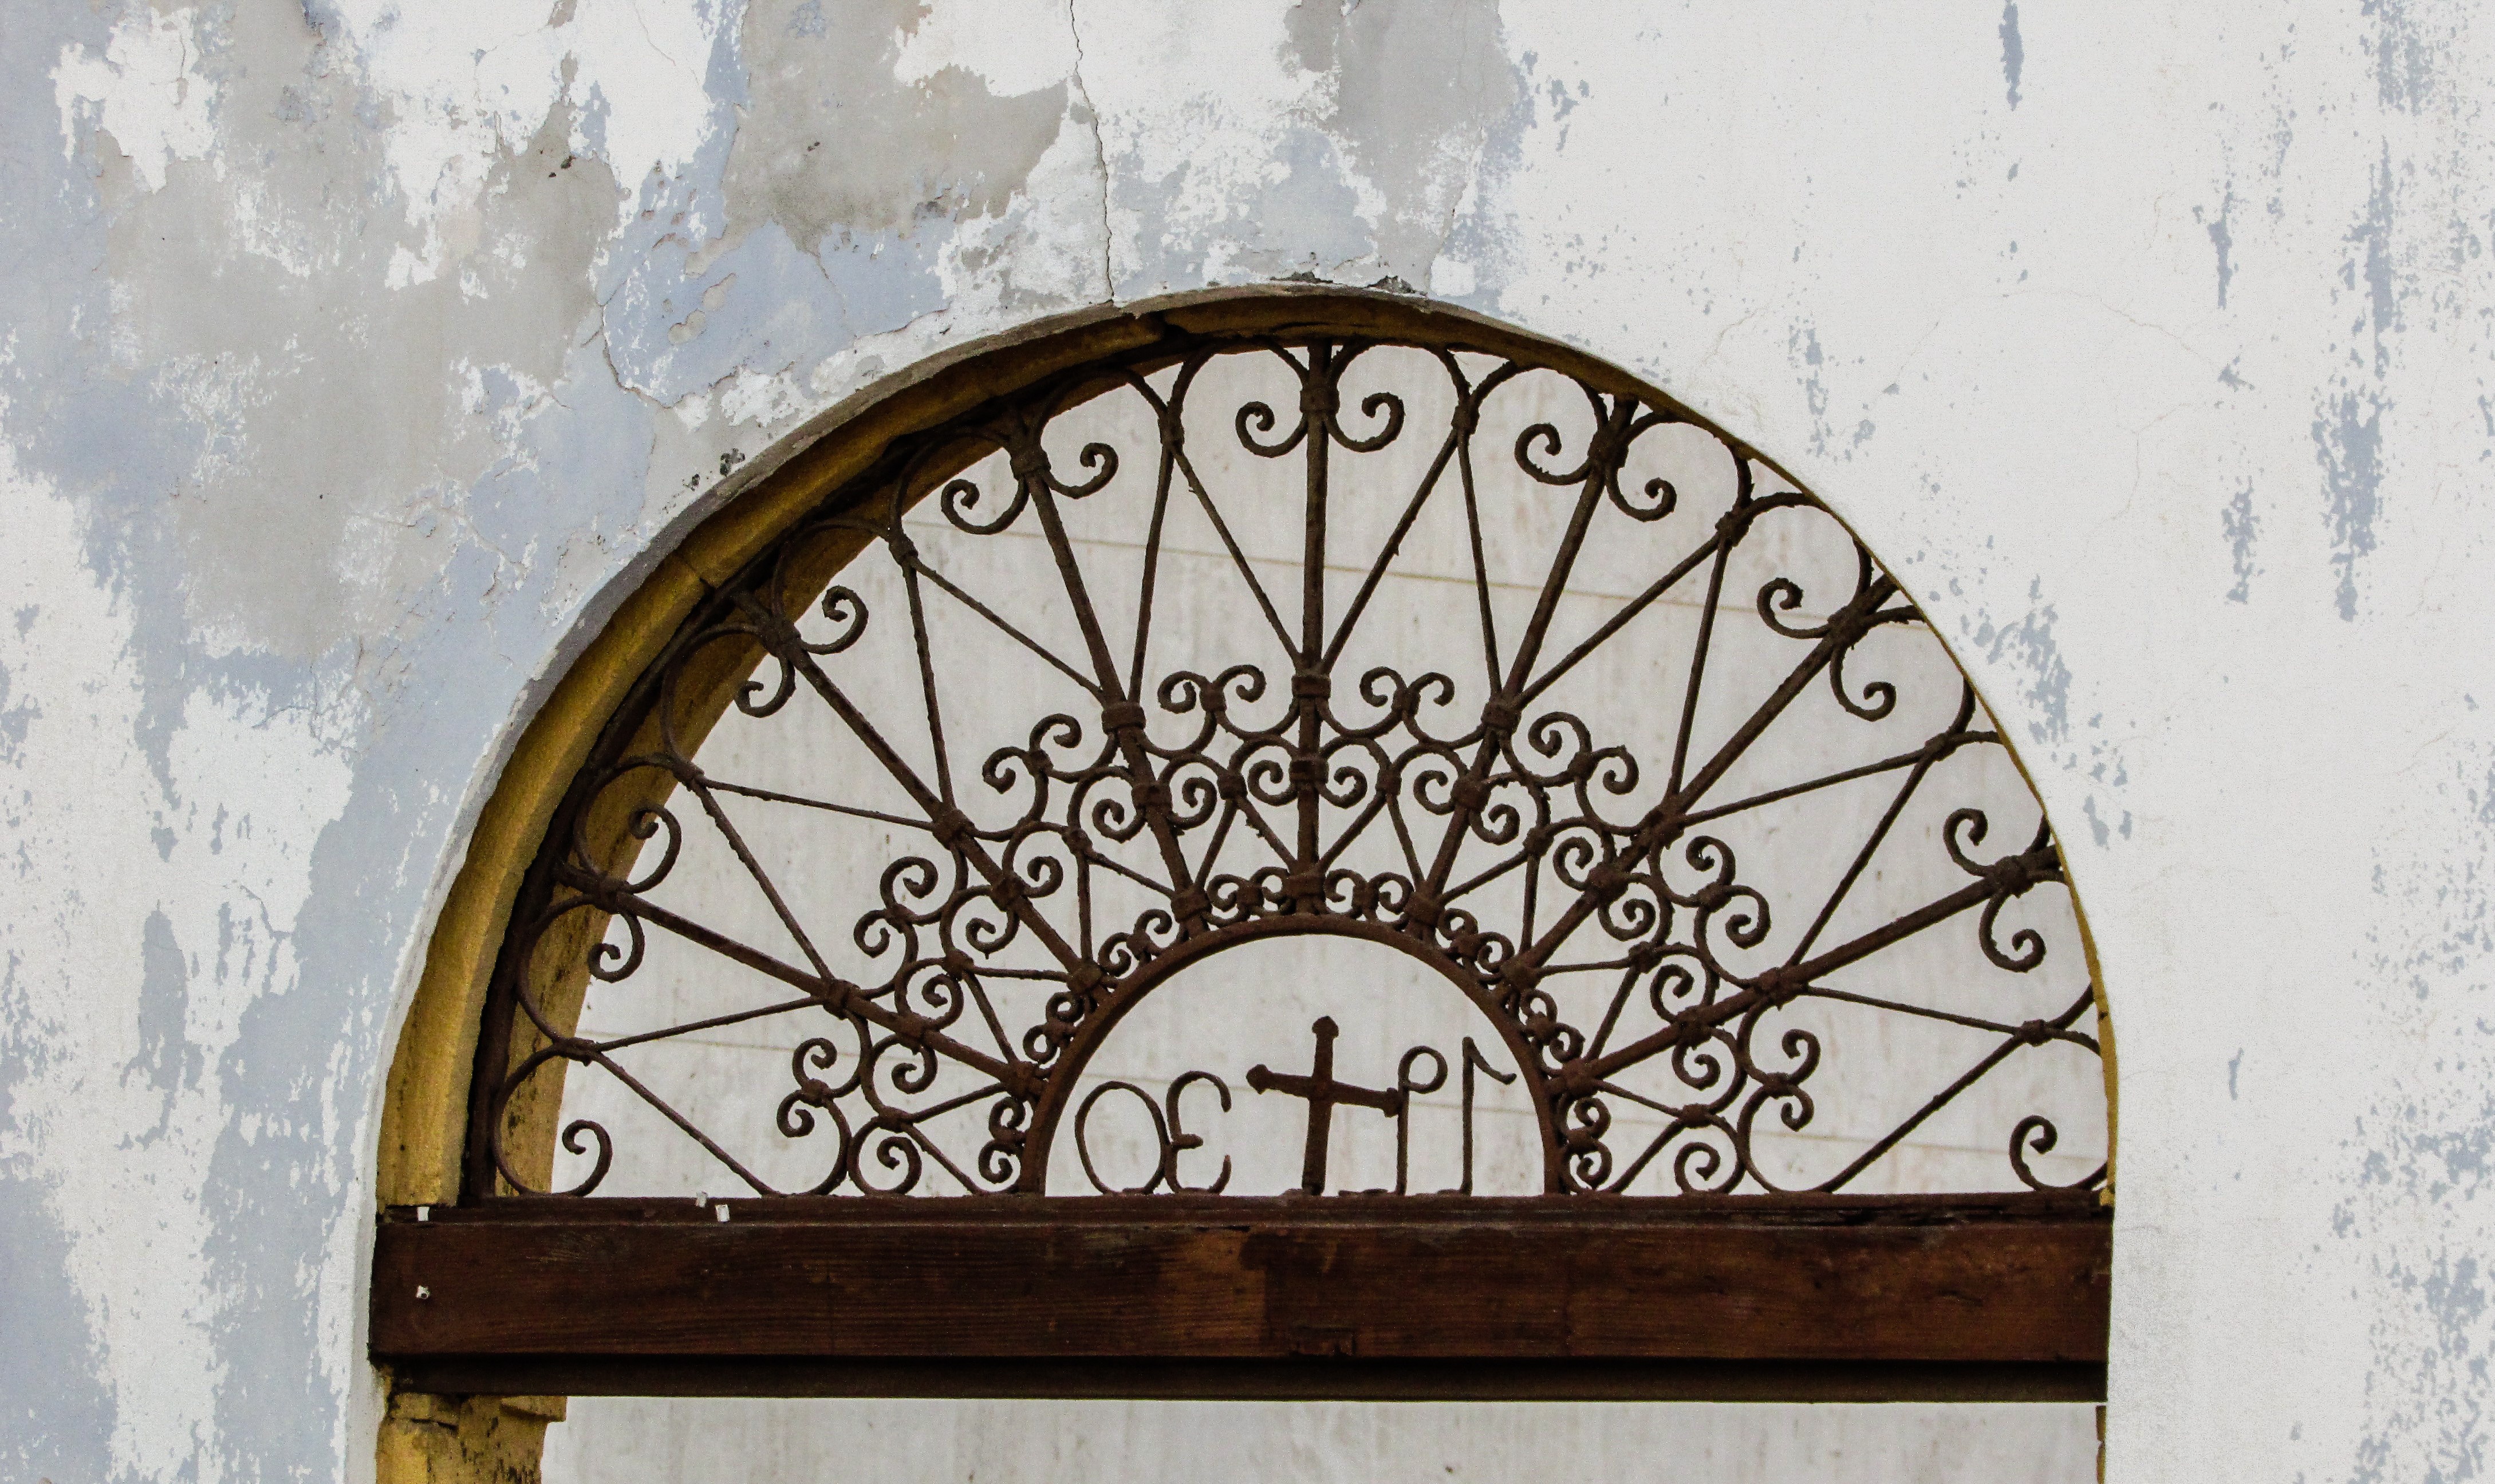
architecture, wood, window, glass, arch, metal, furniture, gate, door, material, circle, symmetry, iron, traditional, cyprus, paralimni, lintel